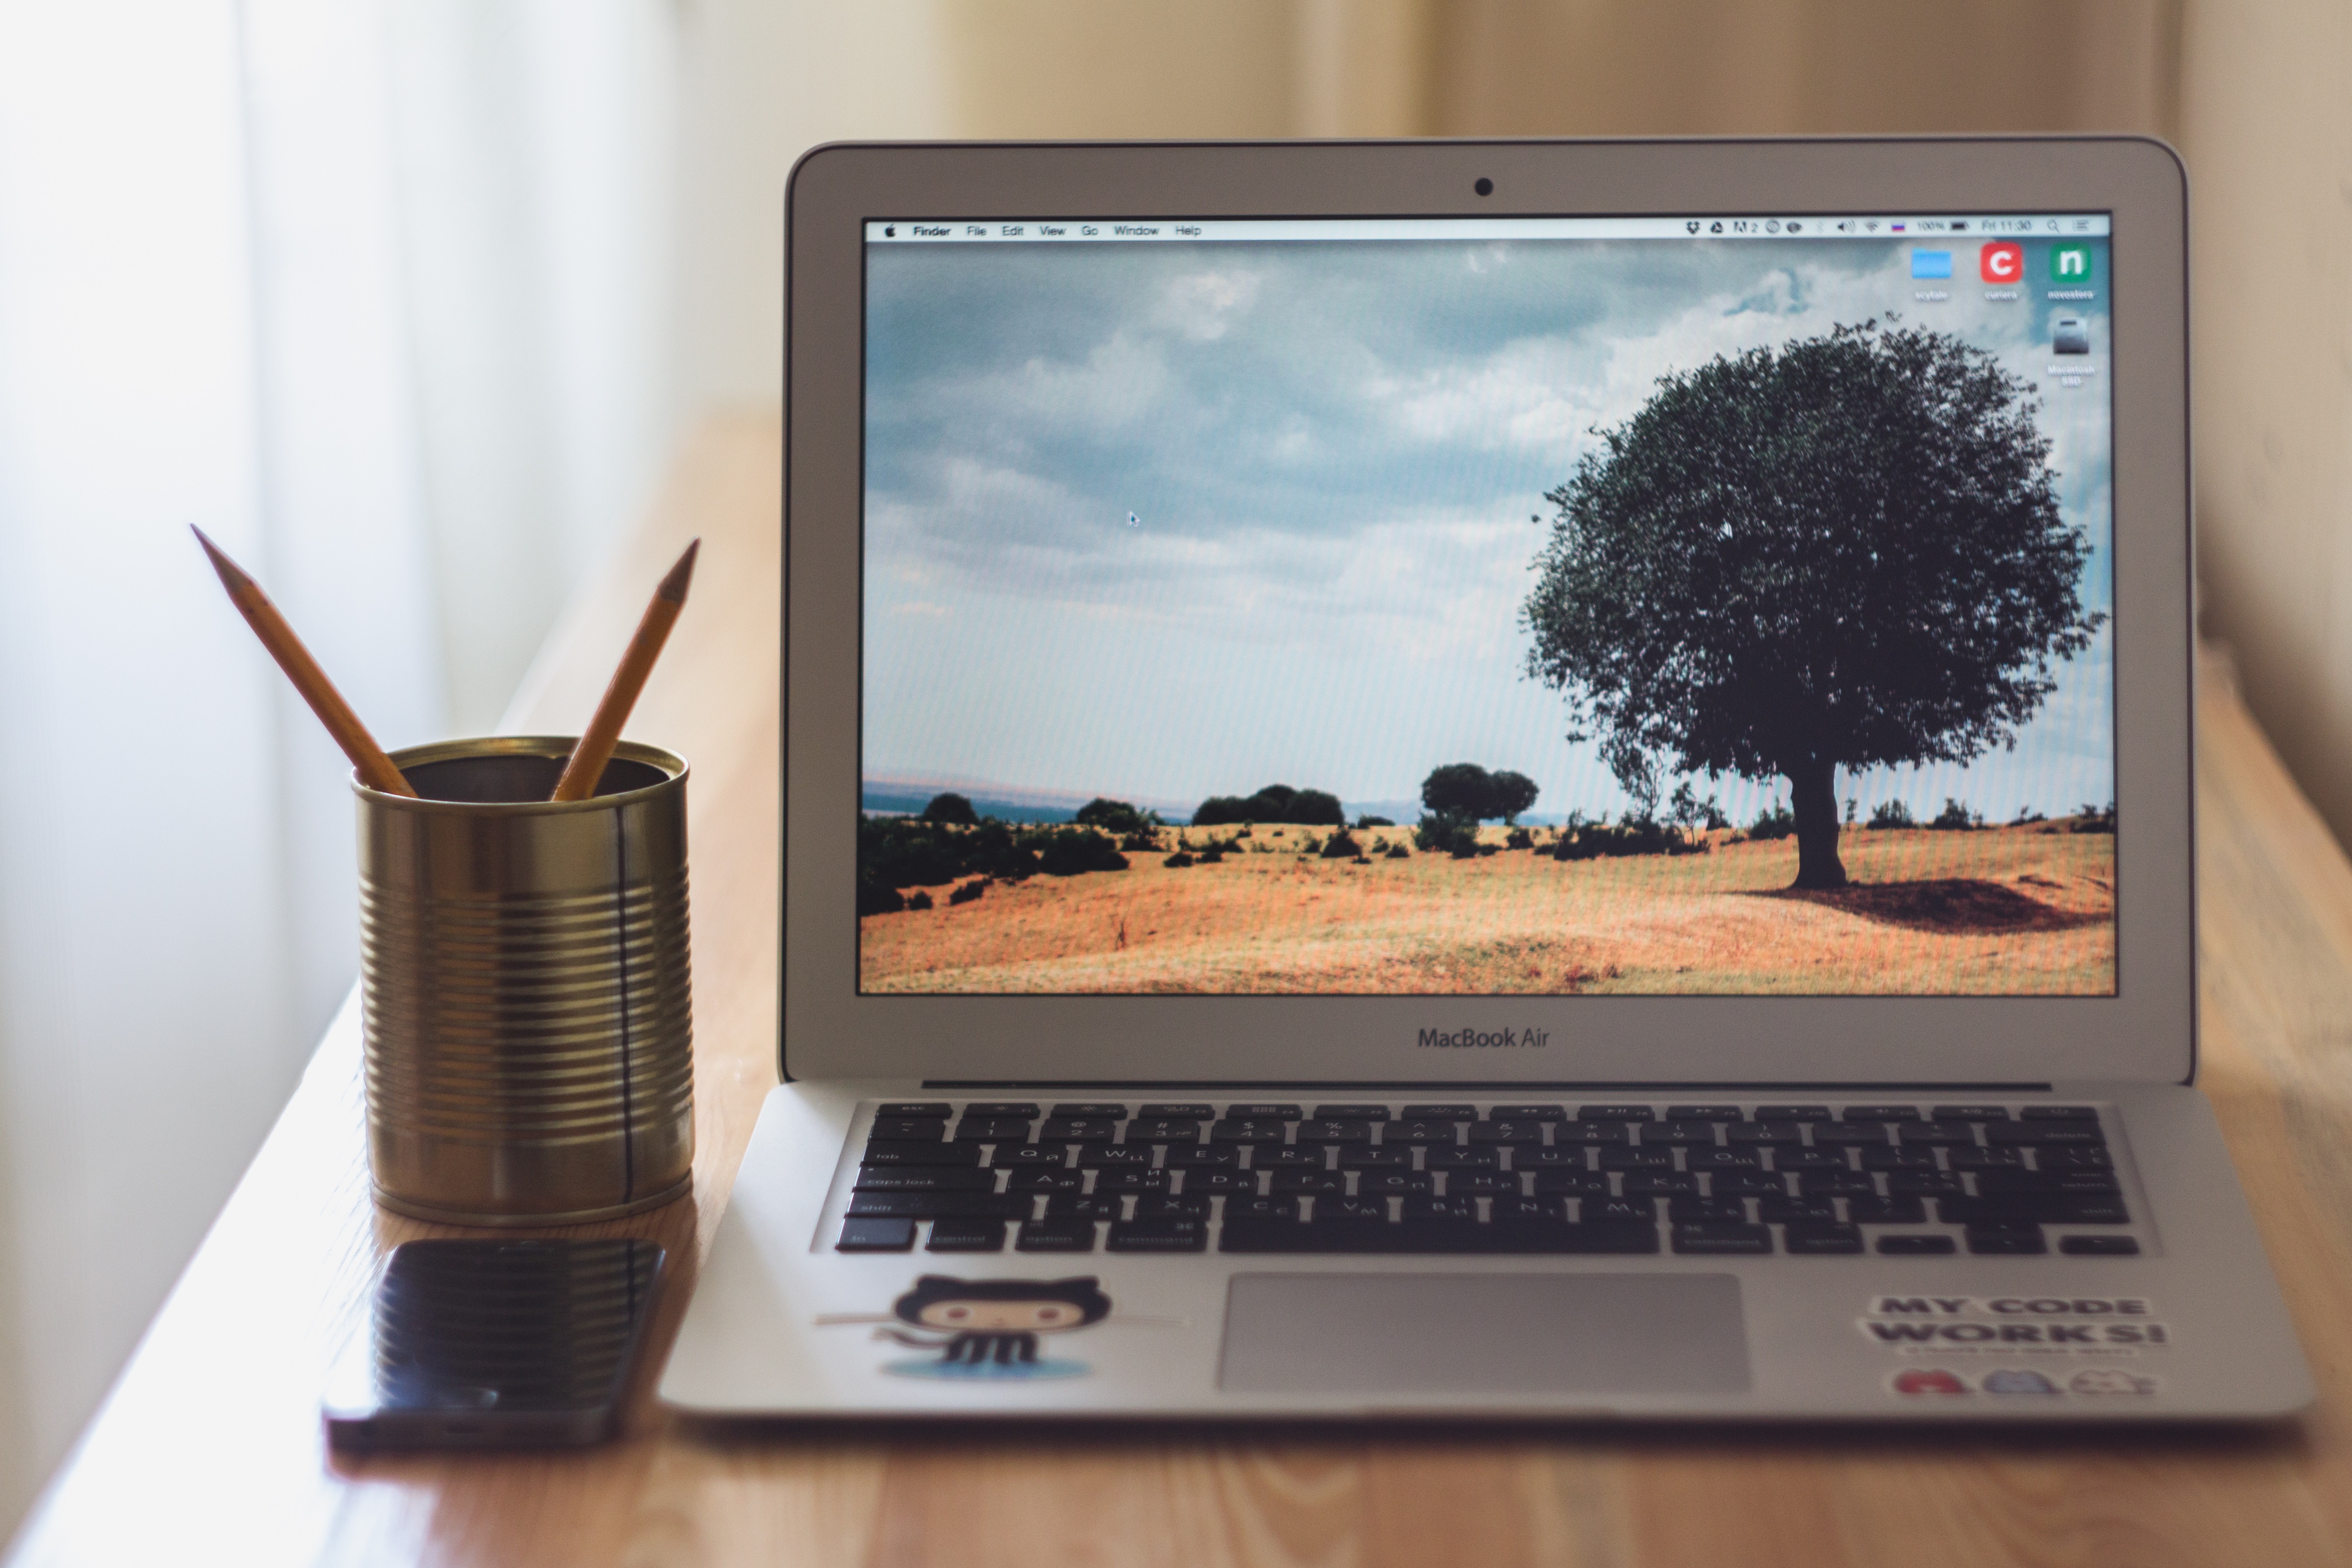
laptop, technology, multimedia, desktop computer, personal computer, computer monitor, electronic device, computer hardware, personal computer hardware, display device